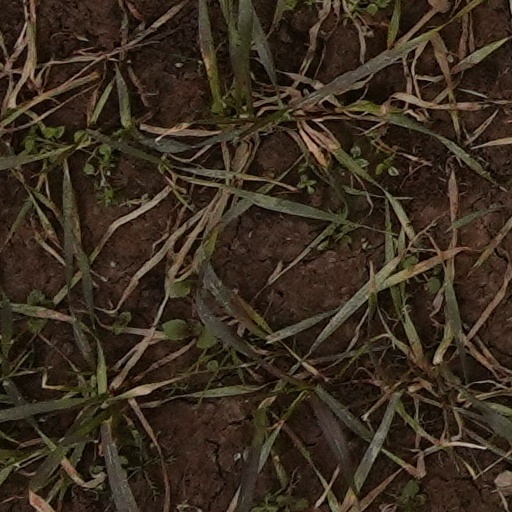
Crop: wheat